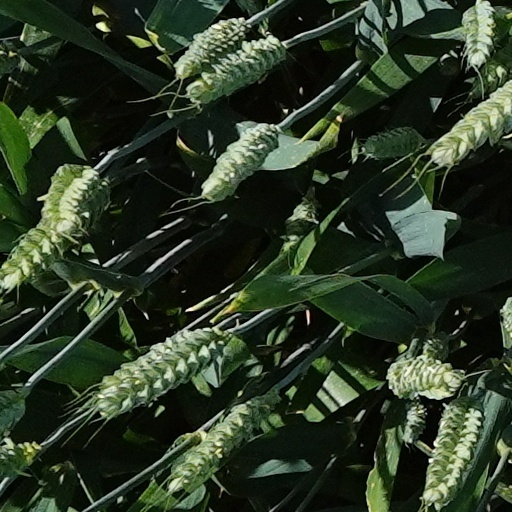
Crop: wheat